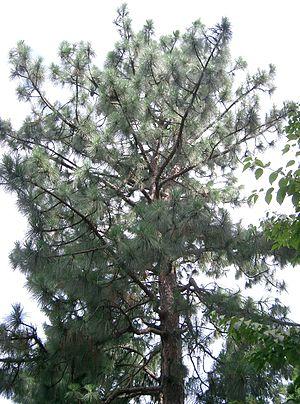
Cette liste des arbres officiels des États-Unis reprend tous les arbres officiels des différents États ainsi que ceux des possessions américaines.